Hans Müller-Schlösser

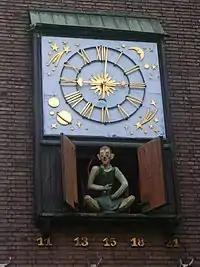
Müller-Schlösser's creation "Wibbel" became a popular icon in Düsseldorf.

Hans Müller-Schlösser (14 June 1884 – 21 March 1956) was a German poet and playwright closely associated with his native city of Düsseldorf. Müller-Schlösser is best known for his 1913 play "Wibbel the Tailor", which inspired a 1938 opera by Mark Lothar and a number of film adaptations including "Wibbel the Tailor" (1931) directed by and starring Paul Henckels. He died in Düsseldorf, aged 71.